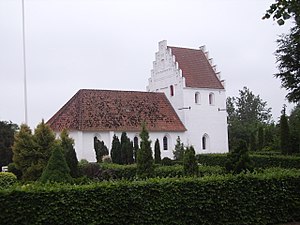
Allested Kirke
Allested Kirke
Allested Kirke er en kirke beliggende ca. 14 km syd for Odenses centrum i landsbyen Allested, Allested Sogn i Faaborg-Midtfyn Kommune.